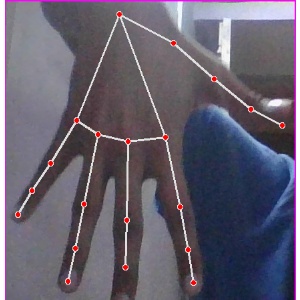
अक्षर: ढ